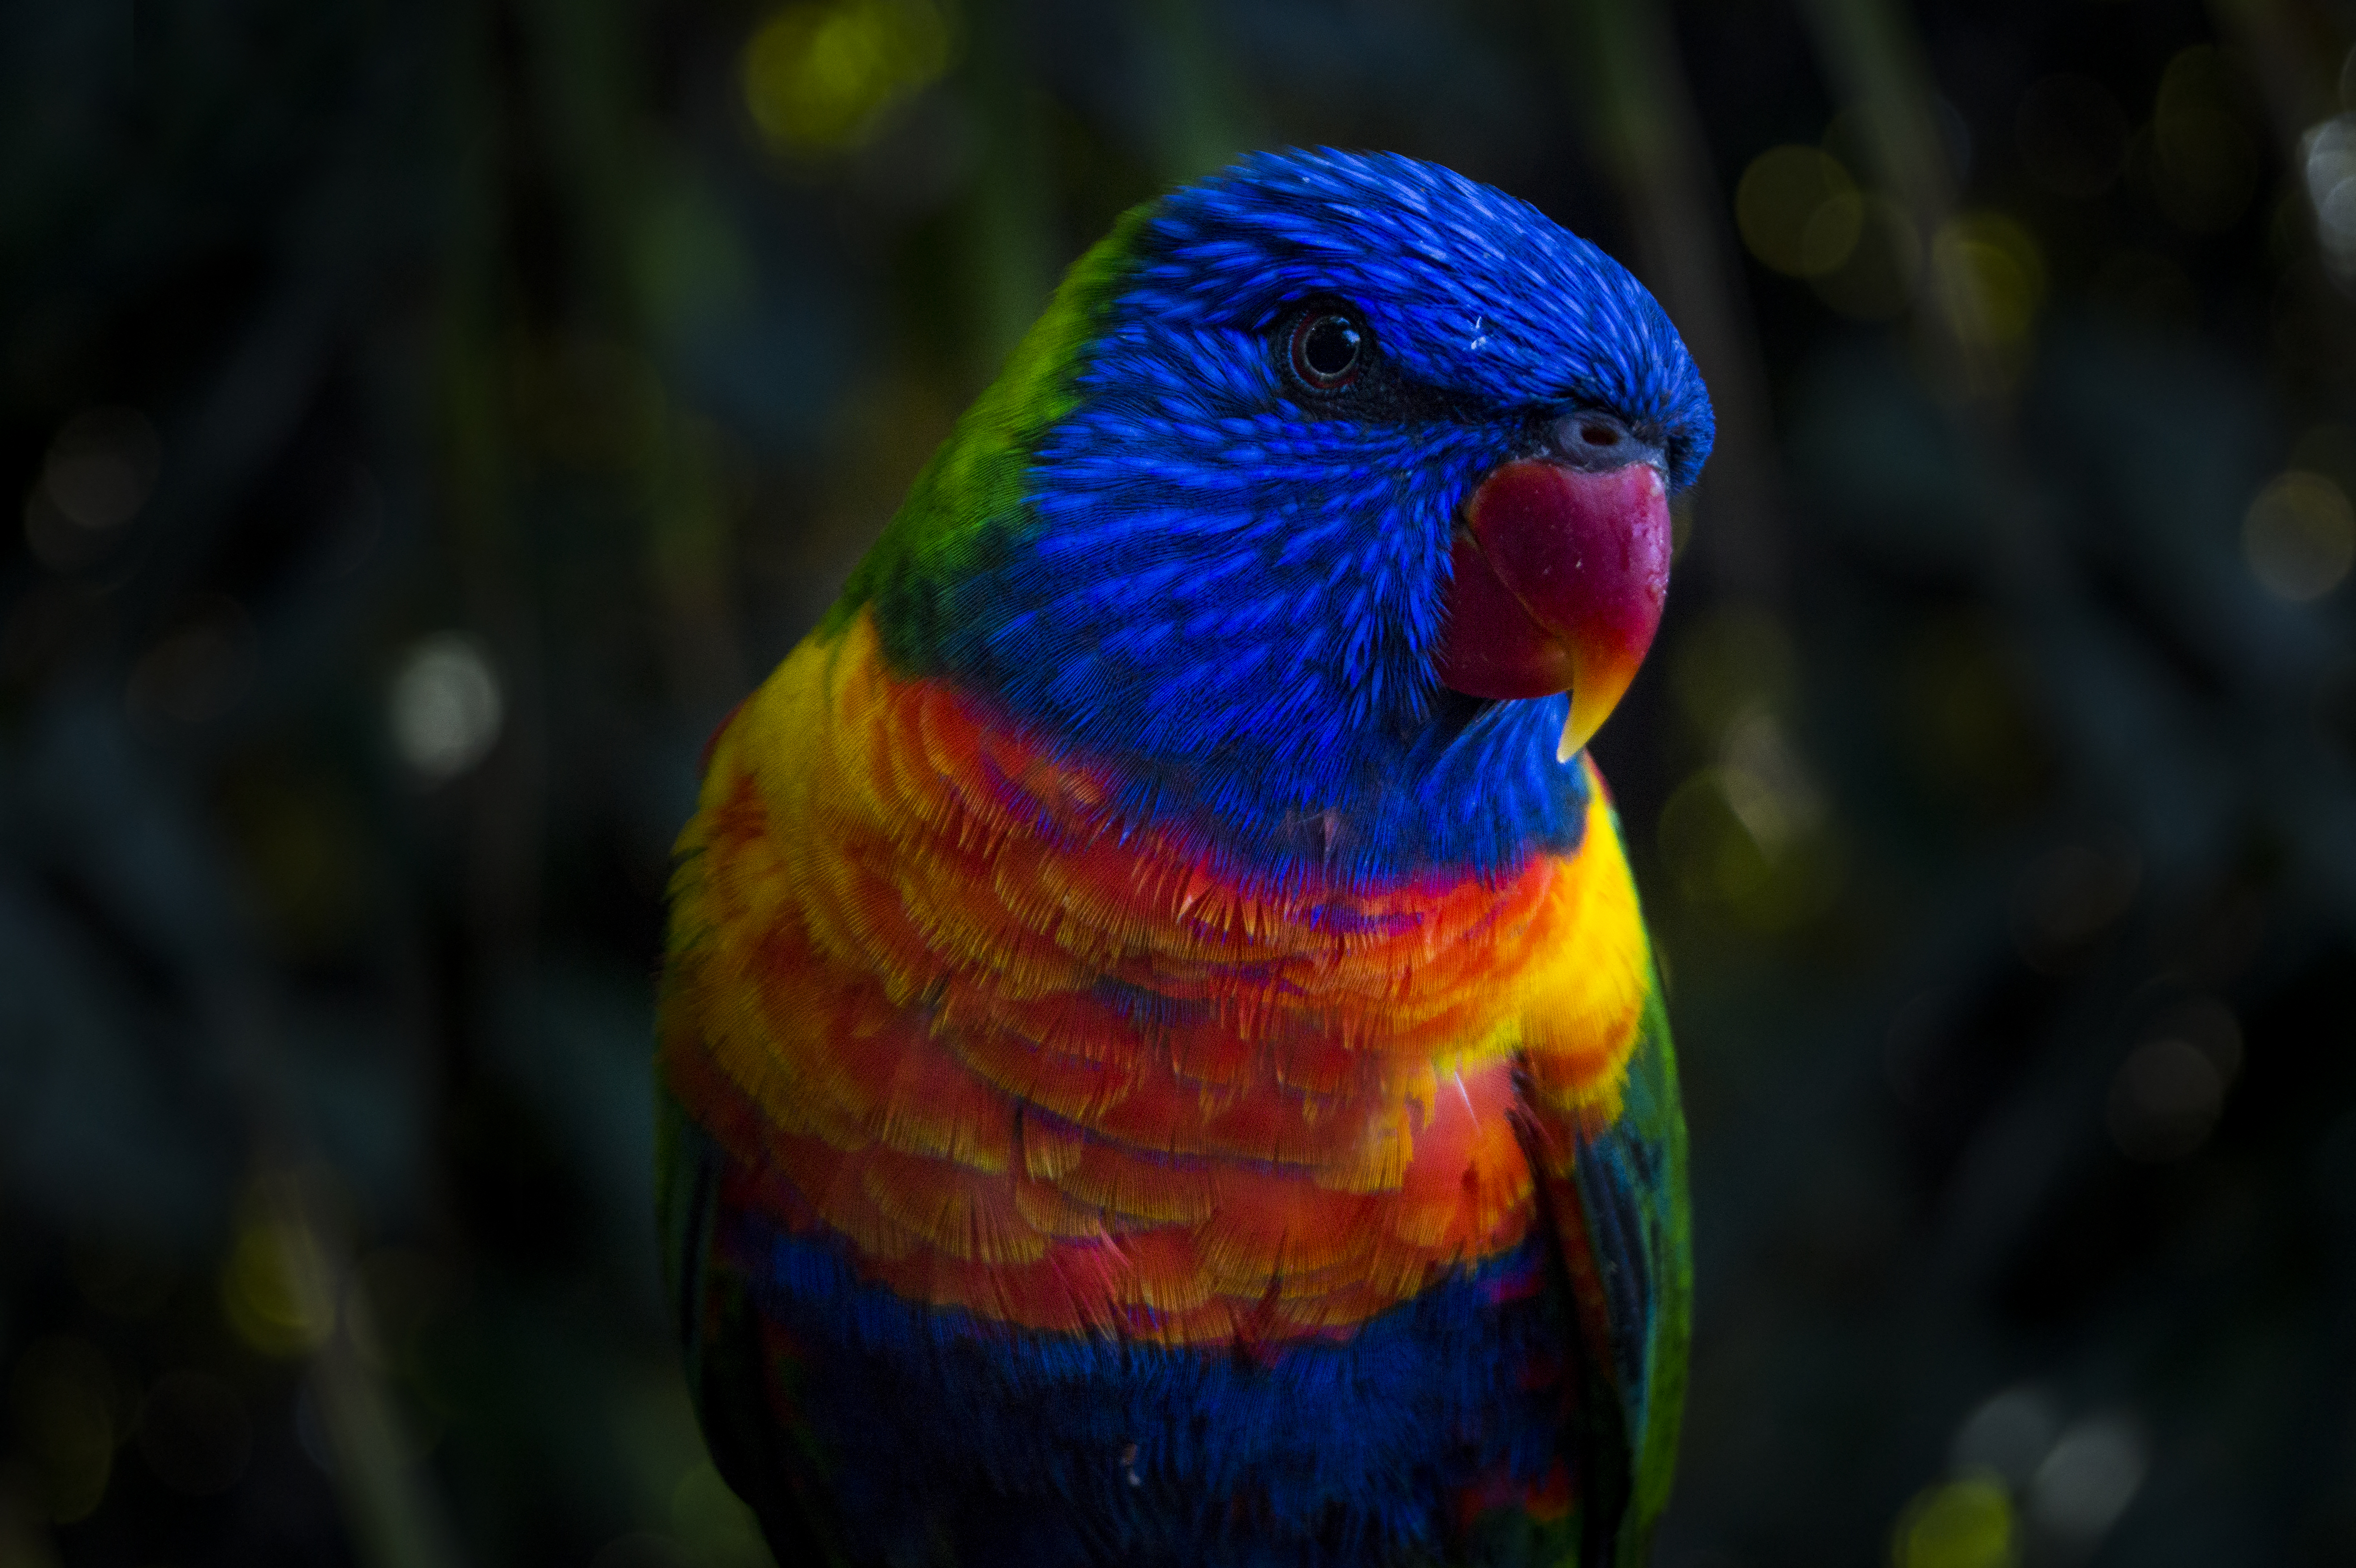
bird, flower, animal, green, beak, colourful, color, macro, blue, colorful, fauna, lorikeet, macaw, close up, vertebrate, parrot, parakeet, macro photography, rainbow lorikeet, common pet parakeet